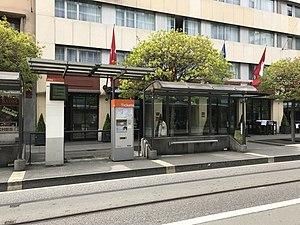
Rue de Lausanne (Genève) .
Le tramway de Genève constitue un des trois réseaux de transport en commun de la ville de Genève et de son canton en Suisse. Il est mis en service en 1862 sous forme de tramway à traction hippomobile, remplacé en 1889 par la traction à vapeur puis en 1894 par la traction électrique. Jusqu'à la création de la Compagnie genevoise des tramways électriques en 1900, remplacée par les Transports publics genevois en 1977, le réseau était exploité par plusieurs compagnies. De par sa situation géographique, le réseau est transfrontalier et dessert le territoire français, en l’occurrence l'agglomération d'Annemasse.